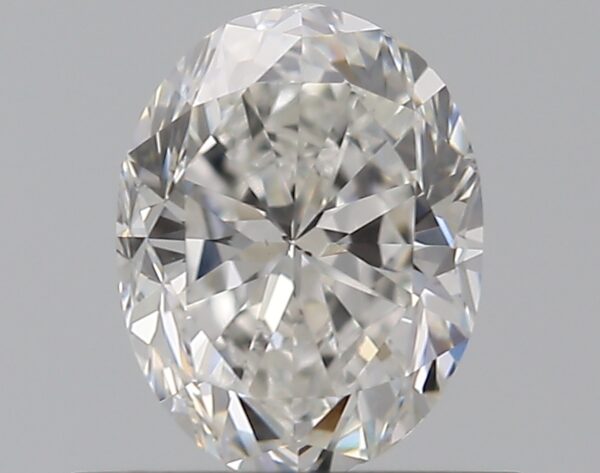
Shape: oval
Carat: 0.7
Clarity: VS2
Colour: F
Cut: GD
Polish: EX
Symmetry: GD
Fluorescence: N
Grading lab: GIA
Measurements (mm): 6.28 x 4.76 x 3.33